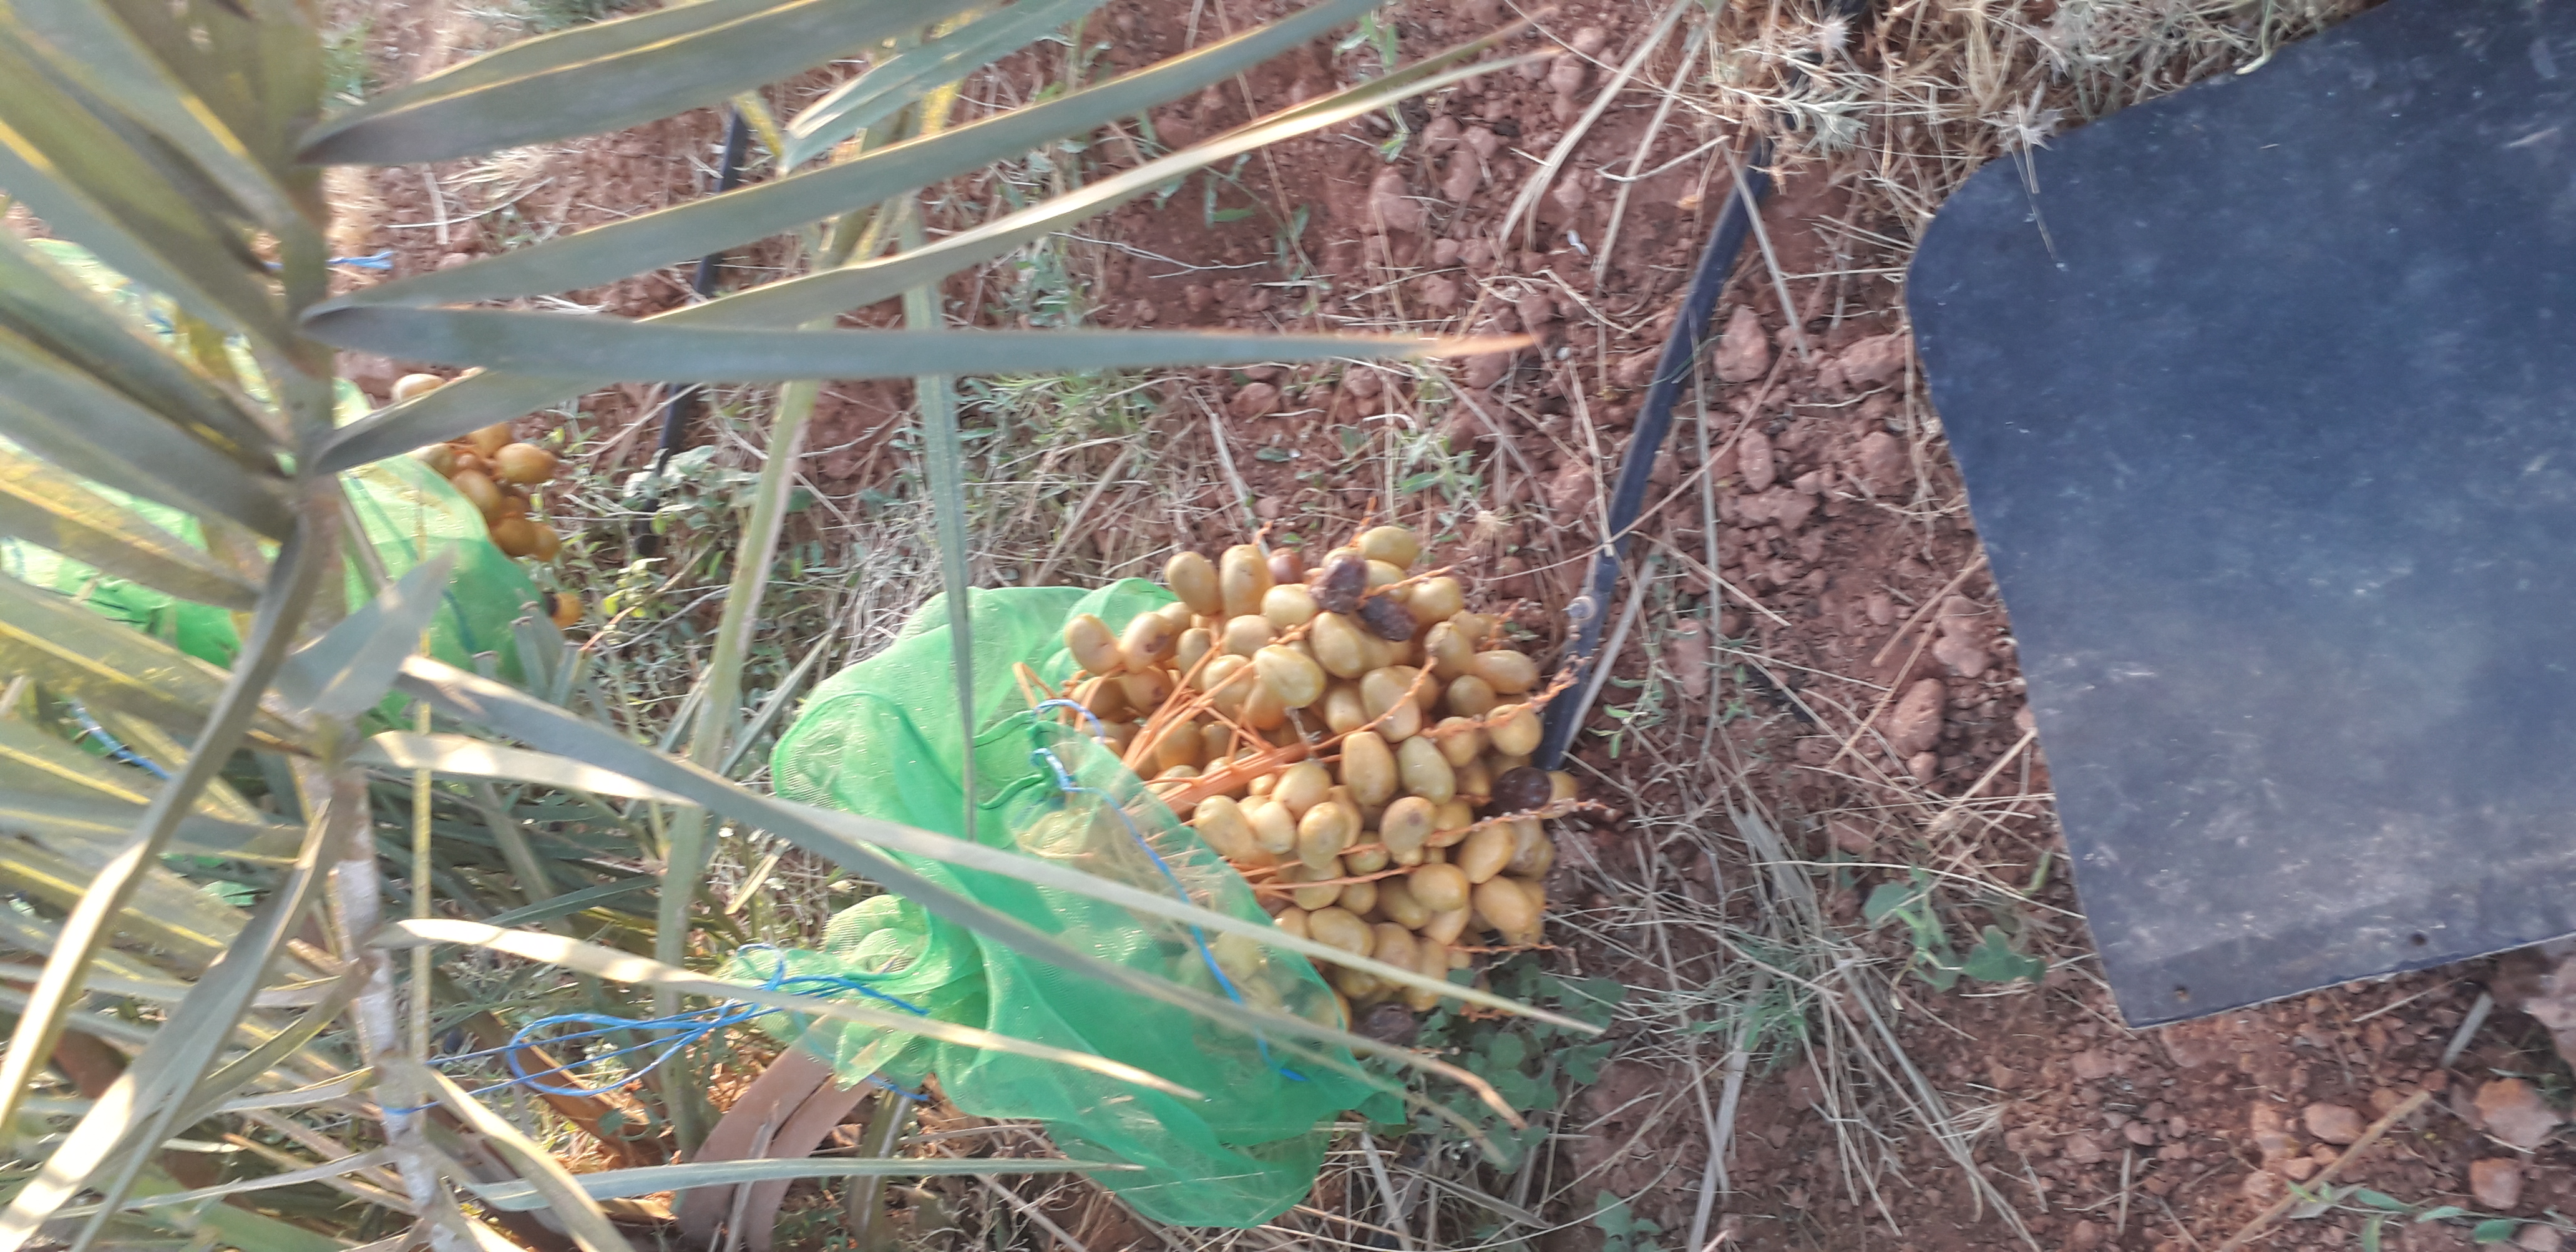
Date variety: Boufagous